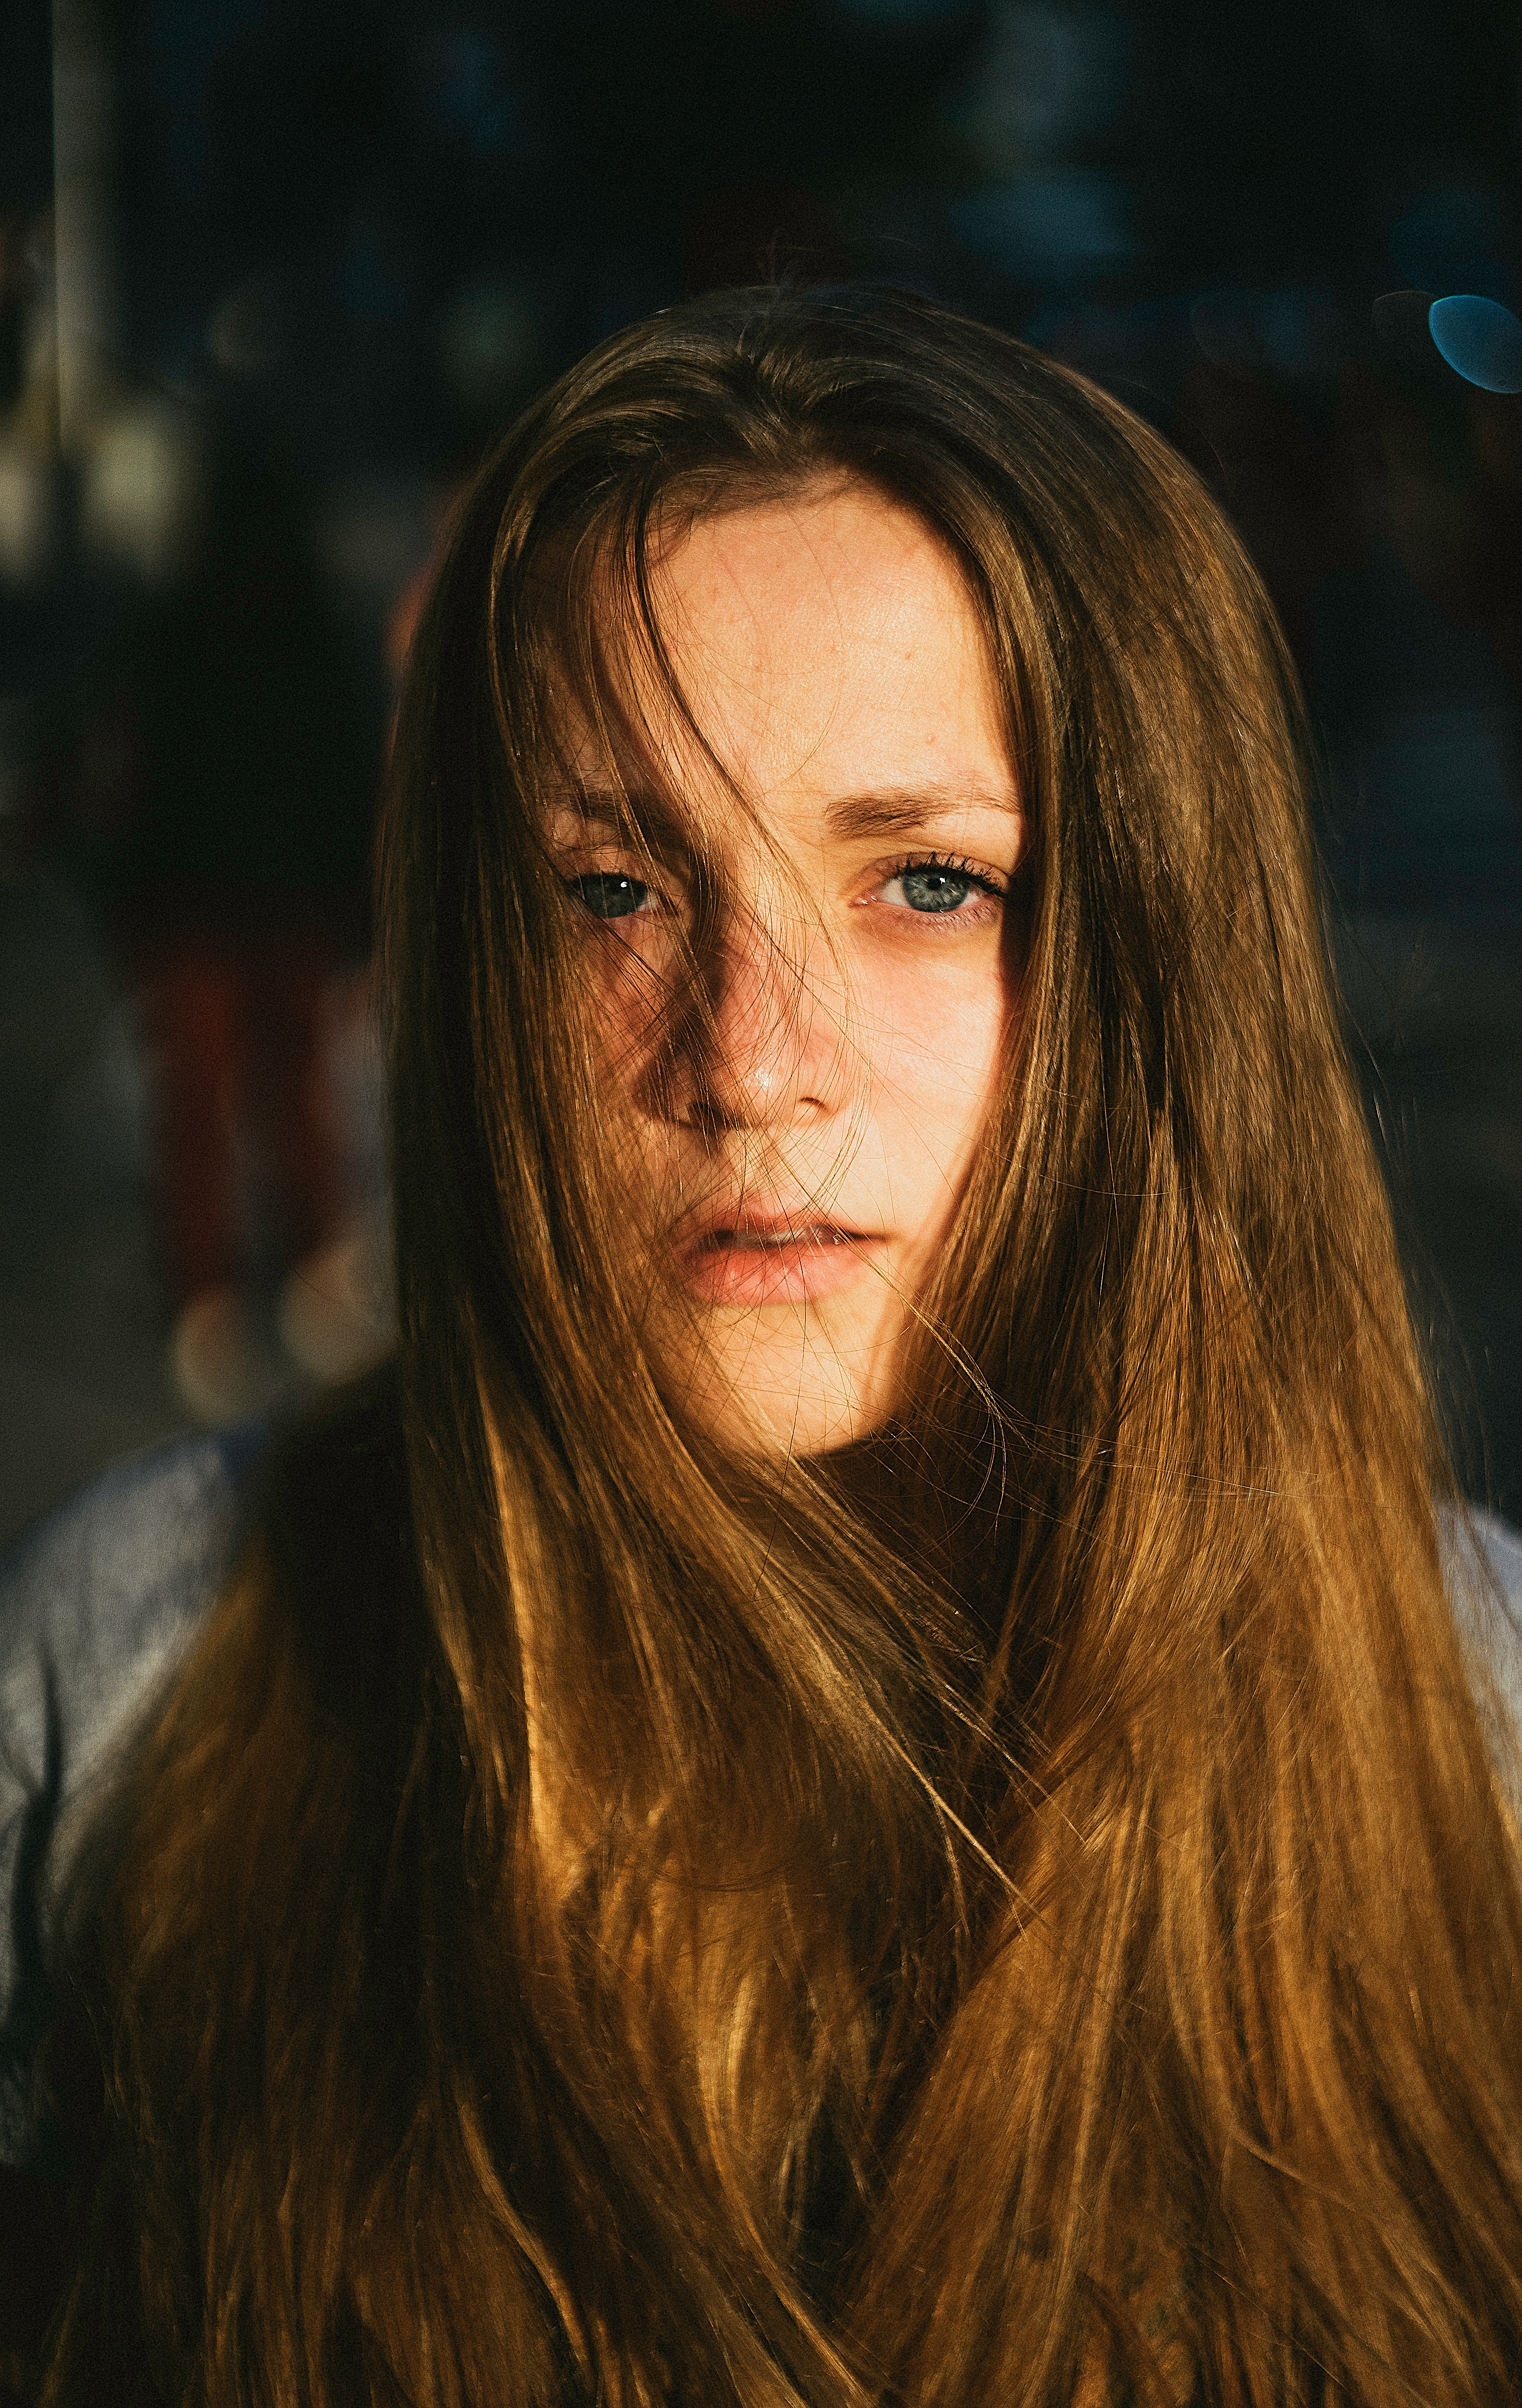
hair, face, beauty, head, long hair, hairstyle, lip, skin, blond, eye, brown hair, human, photography, portrait photography, portrait, surfer hair, feathered hair, layered hair, darkness, flash photography